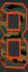
Number: 8